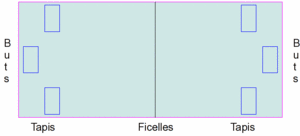
Shema d'un terrain de Torball fait avec LibreOffice.
Le torball est un sport de ballon qui est pratiqué par des sportifs déficients visuels. Il est très populaire en France et cherche à se promouvoir au niveau international. Le torball ne fait pas partie des sports paralympiques car le goalball, autre sport collectif de ballon pratiqué par des sportifs malvoyants, est déjà reconnu.